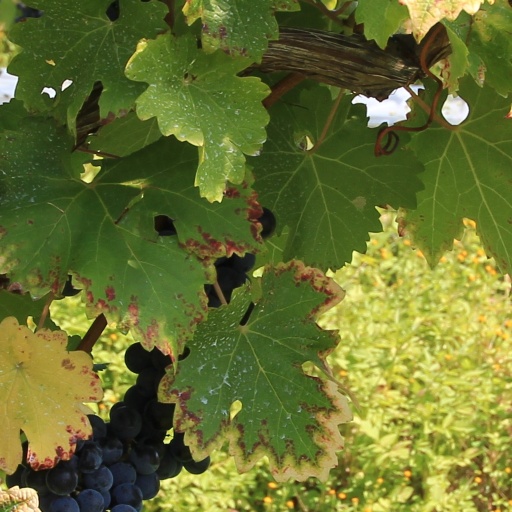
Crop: grape